1973 Constitution of Sudan

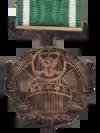
Order of the Constitution

The constitution was adopted in May 1973 without public participation, centralising power in the President. By 1977, the regime aligned with Islamist elements, further Islamising the legal system. The First People's Assembly's Speaker and Members were given the Medal of the Constitution for their contribution to the discussion of the constitution draft.